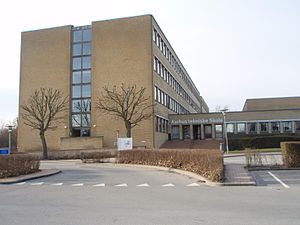
AARHUS TECH
Hovedafdelingen på Halmstadsgade i Aarhus N.
Århus tekniske Skole - hovedindgangen
AARHUS TECH er en teknisk skole i Aarhus.